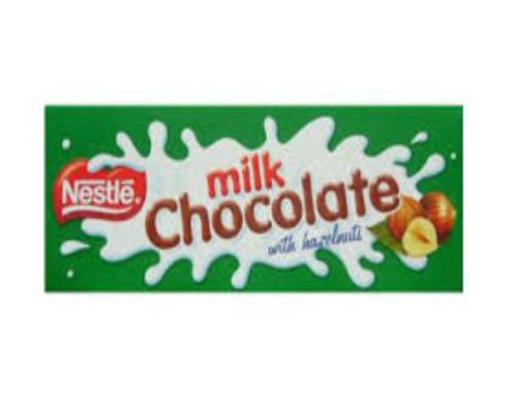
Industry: Food